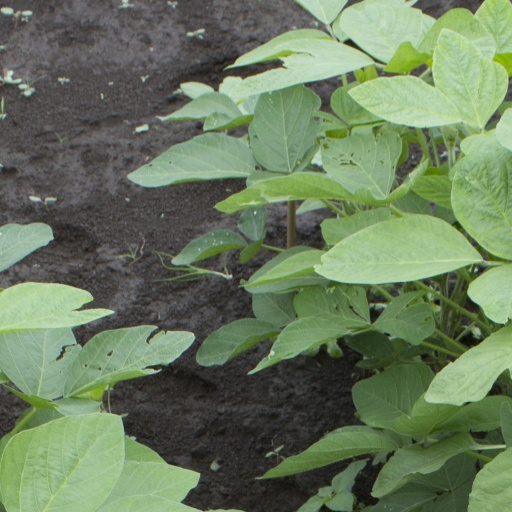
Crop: soybean